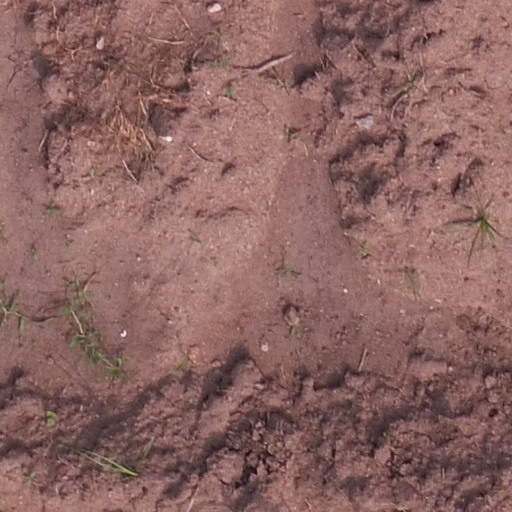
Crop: maize; corn